History of Clube Atlético Mineiro

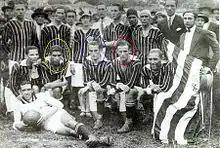
The "Trio Maldito" ("circled"): Said, Jairo and Mário de Castro, from left to right.

Castro was the first Atlético played to be called up to the Brazilian national team, in 1929, but refused because the Brazilian Football Confederation indicated he was to serve as reserve to another player, with which he disagreed. Together, the "Trio Maldito" together scored more than 450 goals for Atlético.